Monsoon (2015 film)

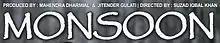
Movie logo

Monsoon is a 2015 Indian Bollywood romantic drama film produced by Mahendra Dhariwal and Jitender Gulati and directed by Suzad Iqbal Khan. The film stars Srishti Sharma, Sudhanshu, Shawar Ali, Vijay Singh and Raja Gulati. The film was given an A certificate, due to bold scenes. It was released on 20 February 2015. Although the film emerged as a box office disaster, it did well in the C centres where it was targeted. The story of the film is loosely based on an Italian romantic drama film "Malèna".